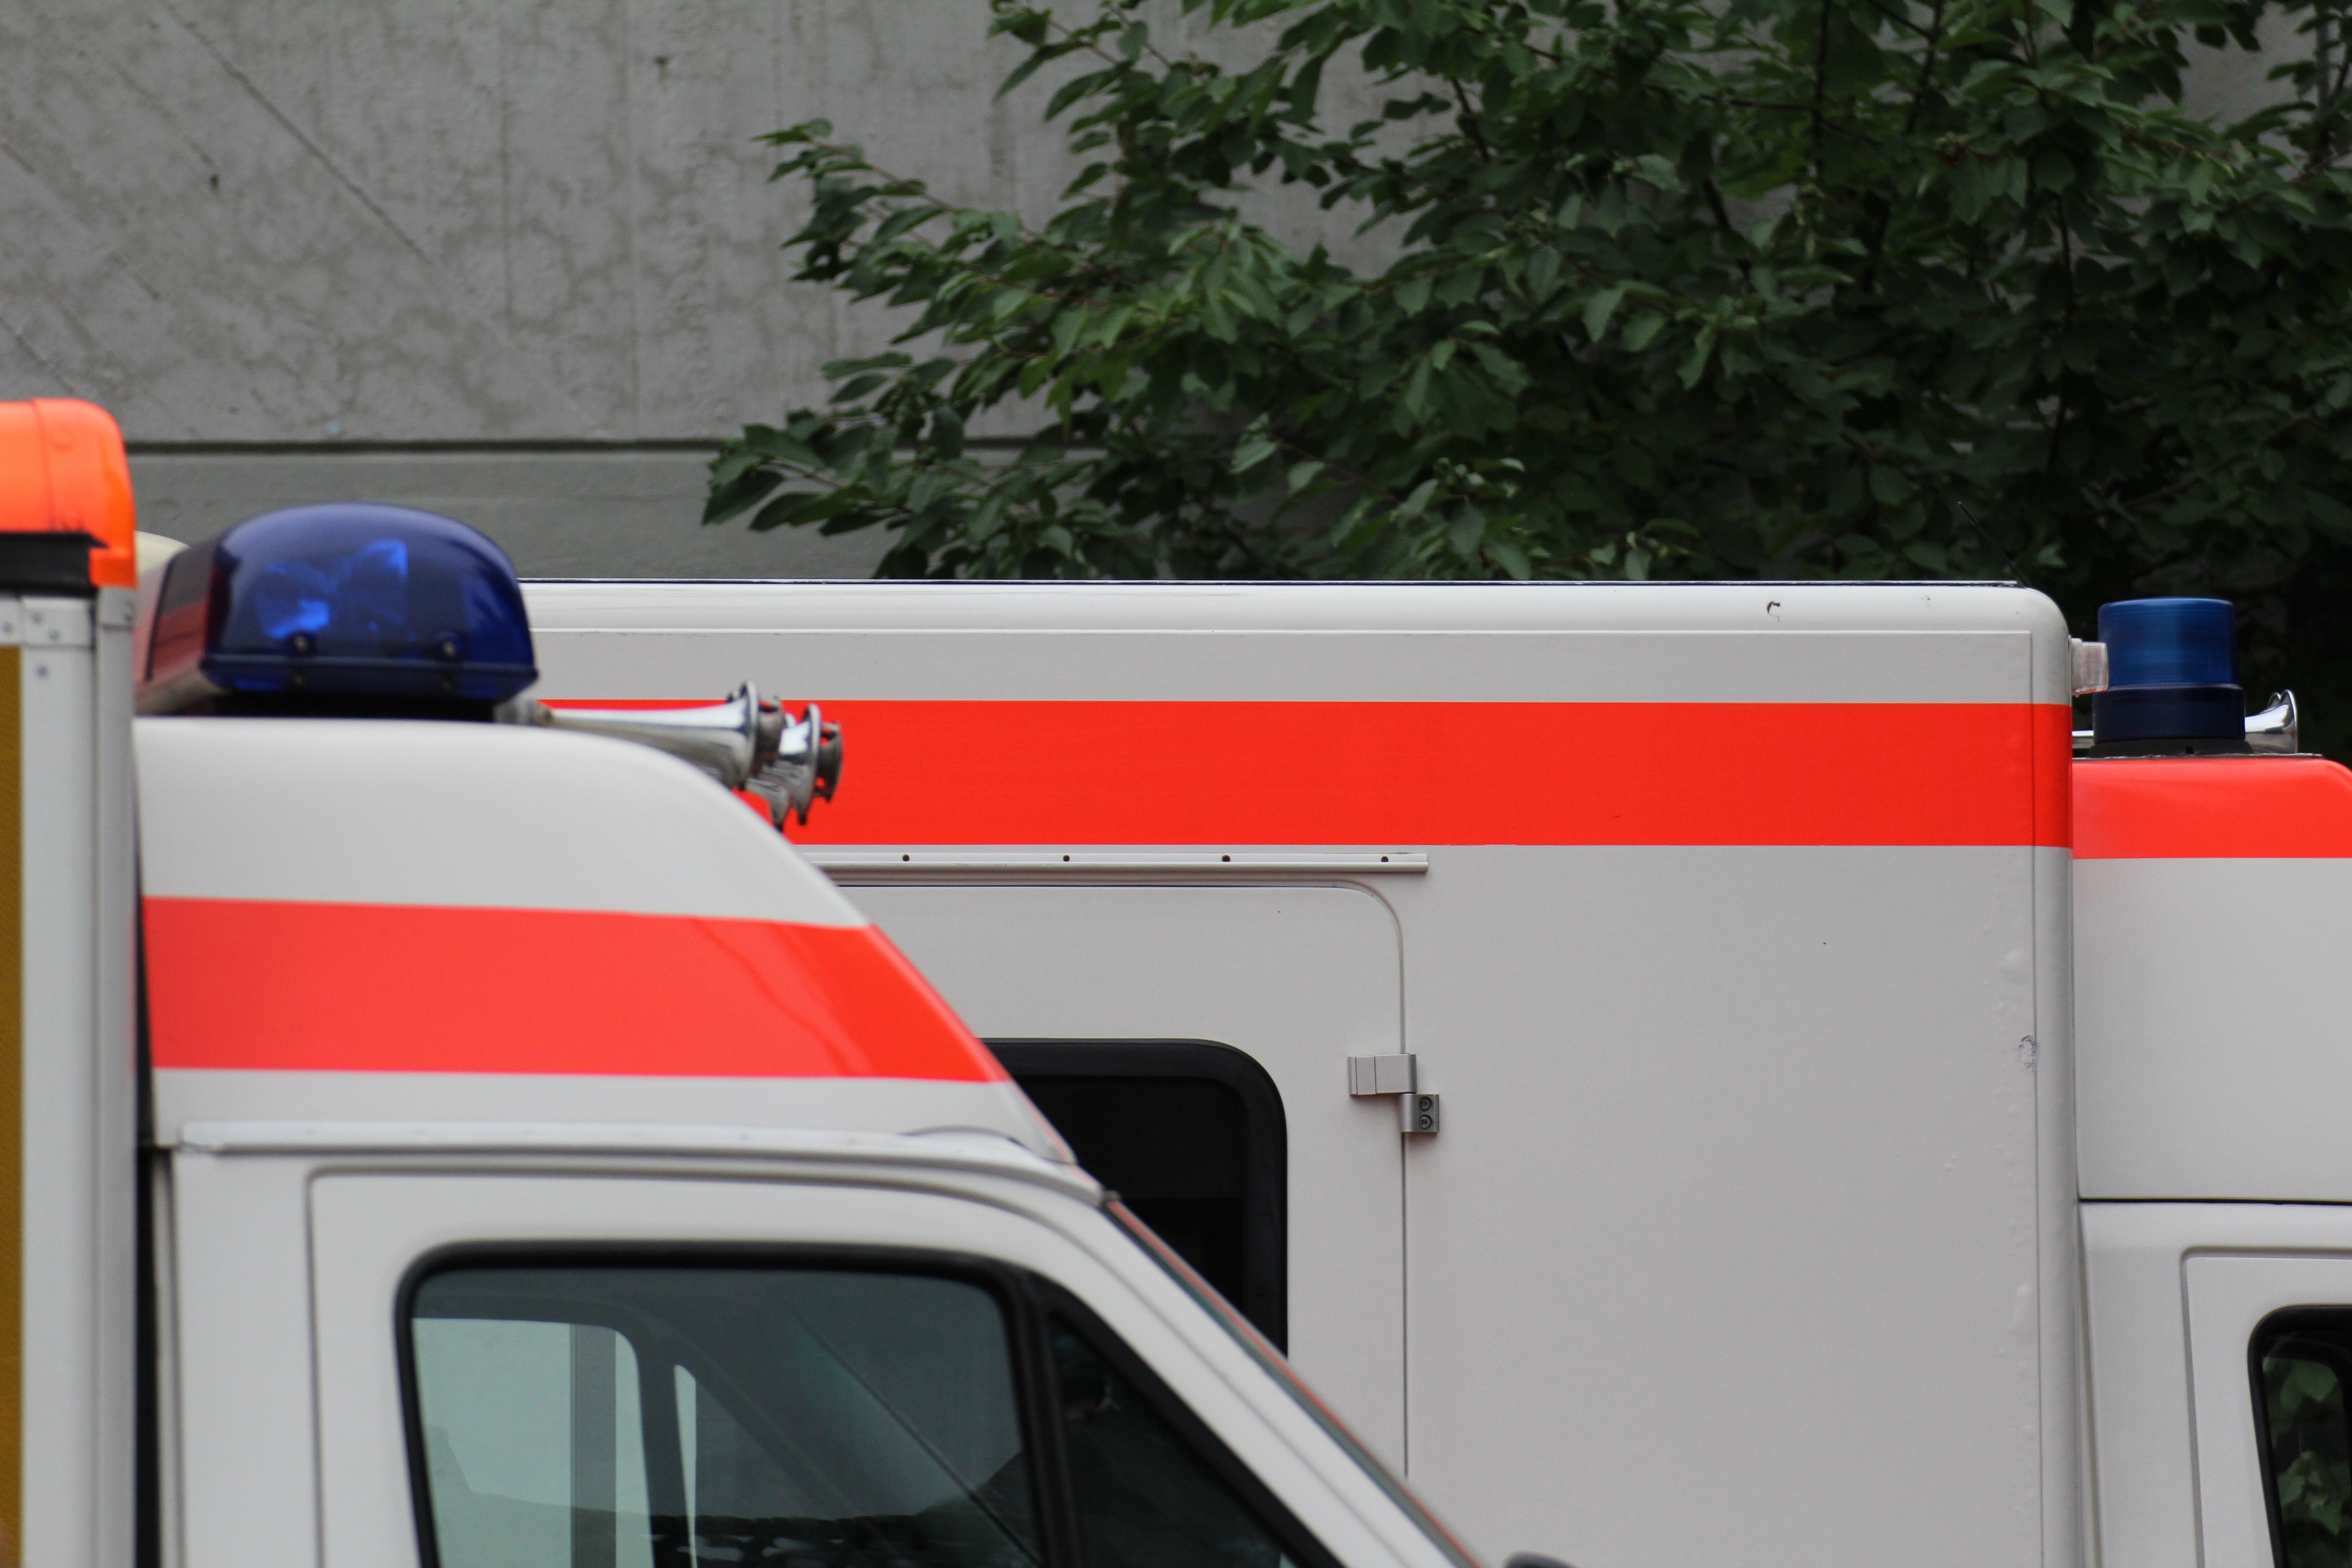
car, transport, vehicle, emergency service, fire department, dare, emergency, rescue, medic, ambulance, first aid, doctor on call, automotive exterior, emergency vehicle